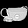
Label: Bag